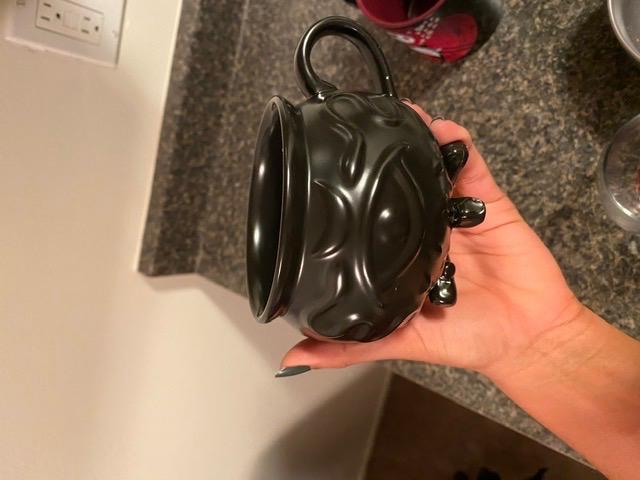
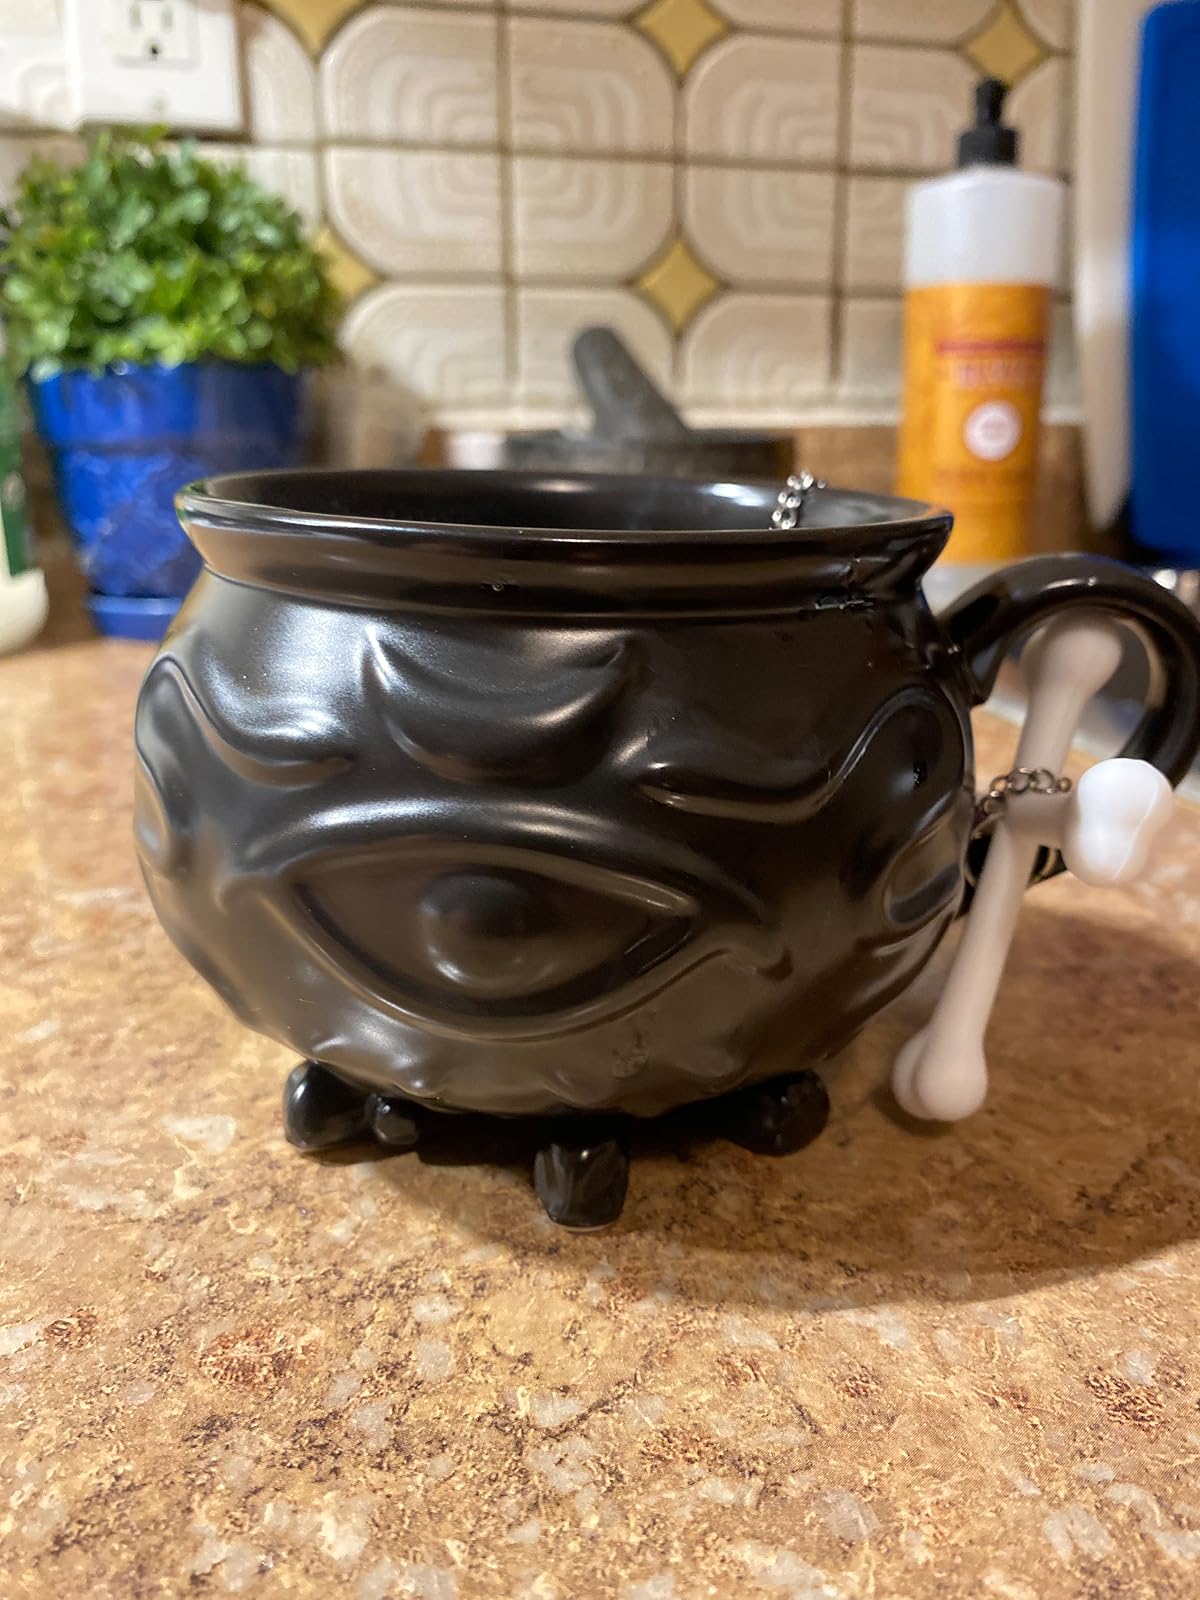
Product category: items_mug
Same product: yes